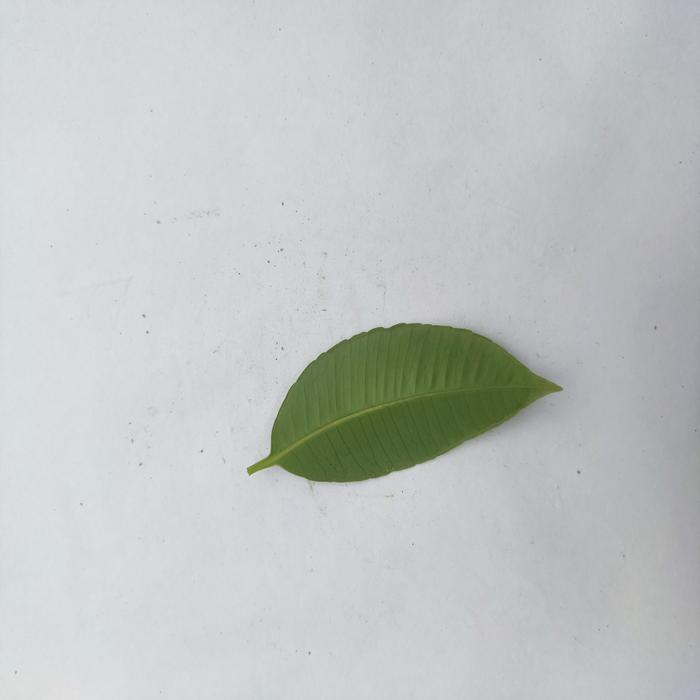
Crop: Hog Plum
Leaf condition: Heathy_Leaf